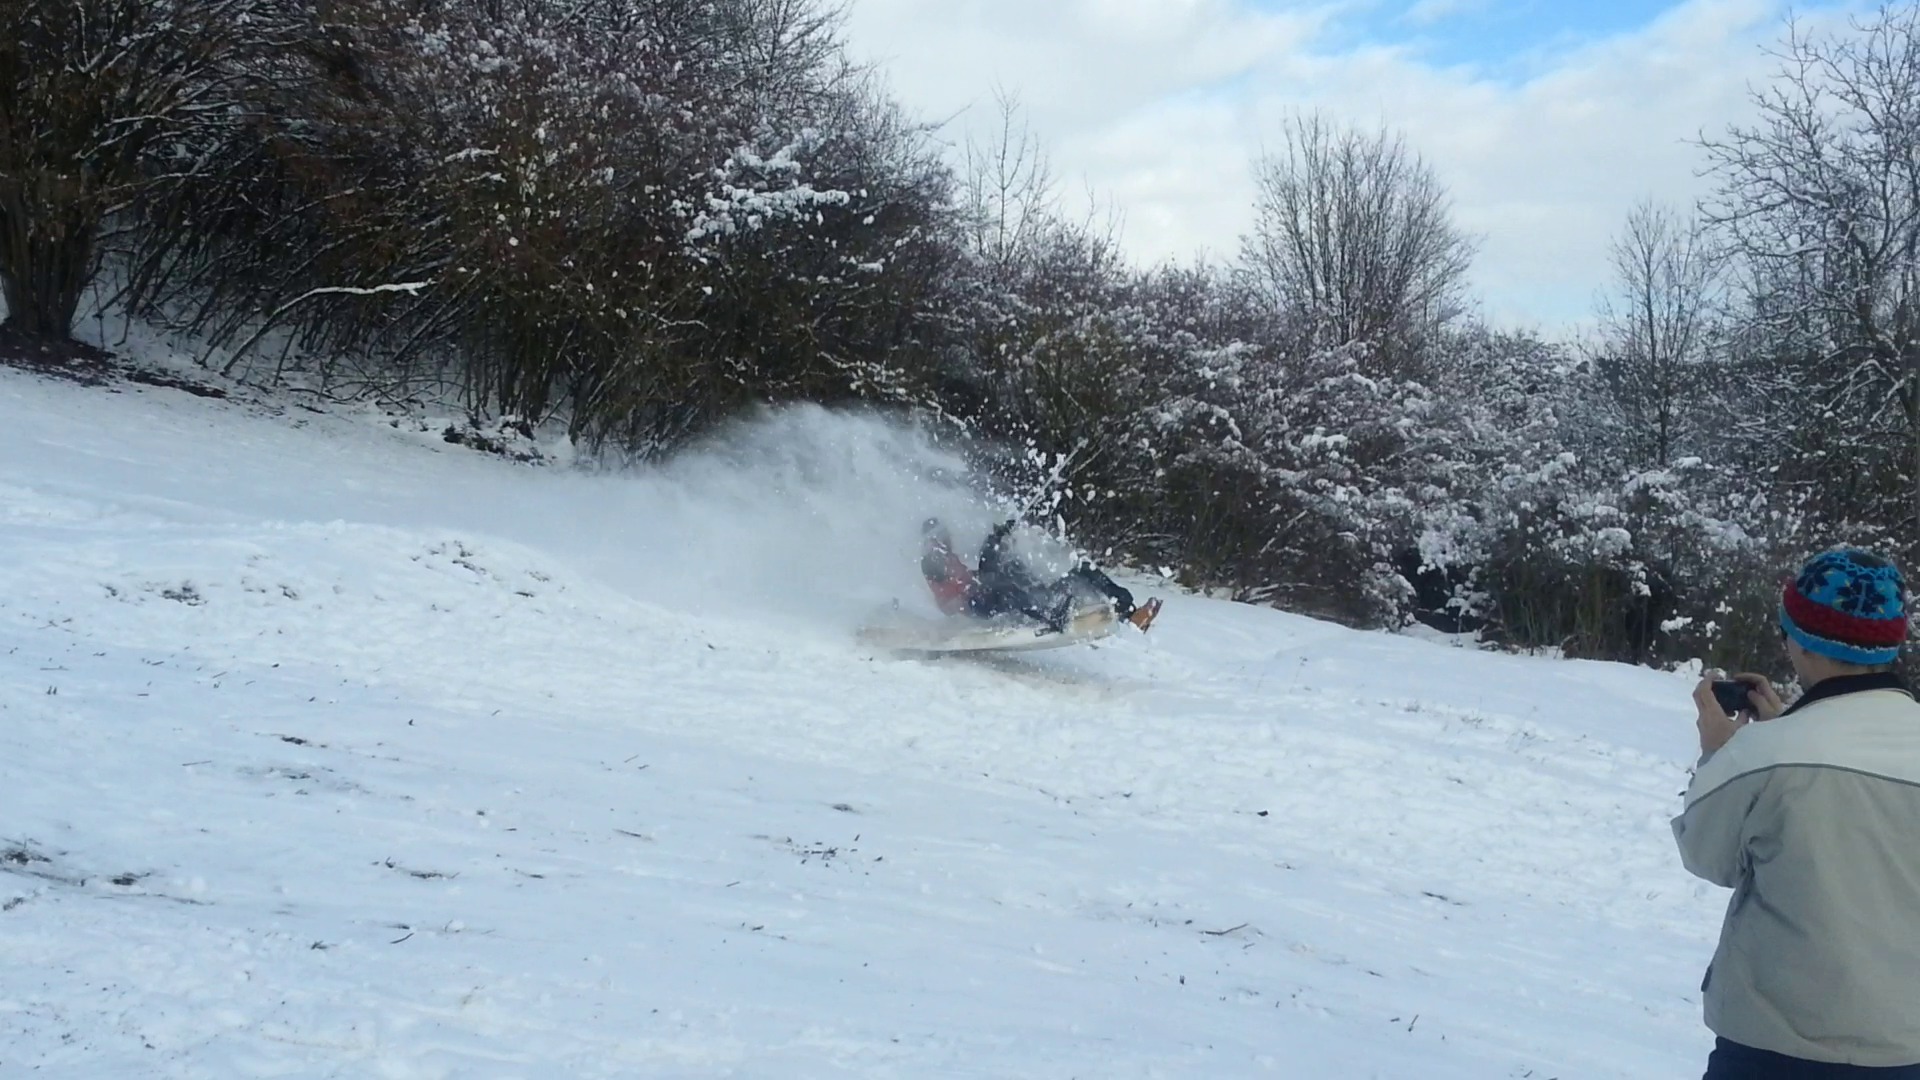
snow, winter, hill, jump, vehicle, action, weather, skiing, movement, mattress, winter sport, fun, departure, sports, footwear, piste, dangerous, tobogganing, nordic skiing, sleigh ride, geological phenomenon, sledge slope, mattress sledding, mattress sledge toboggan, mattress sledge